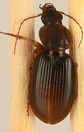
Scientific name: Synuchus impunctatus
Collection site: Harvard Forest & Quabbin Watershed NEON (HARV), plot HARV_005